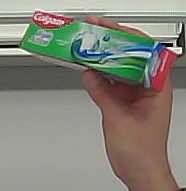
Product: colgate_toothpaste